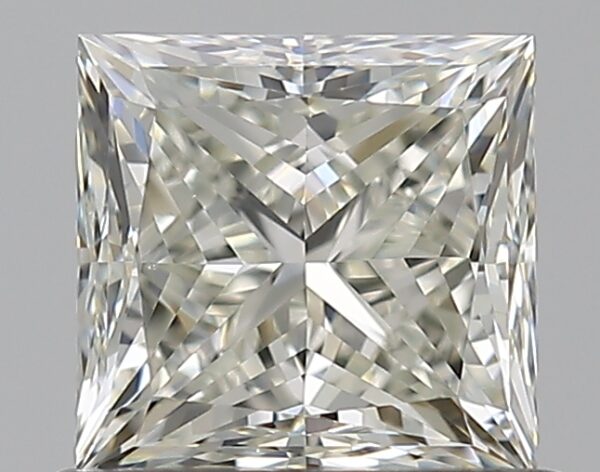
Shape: princess
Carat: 0.71
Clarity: VS2
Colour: J
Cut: VG
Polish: EX
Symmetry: VG
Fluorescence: N
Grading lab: GIA
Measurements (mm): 4.82 x 4.65 x 3.45